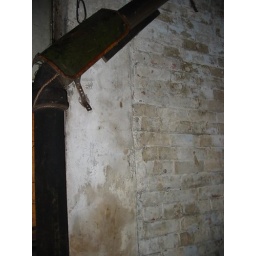
ground floor music society- fire corridor/exit- door filled in from previous back wall